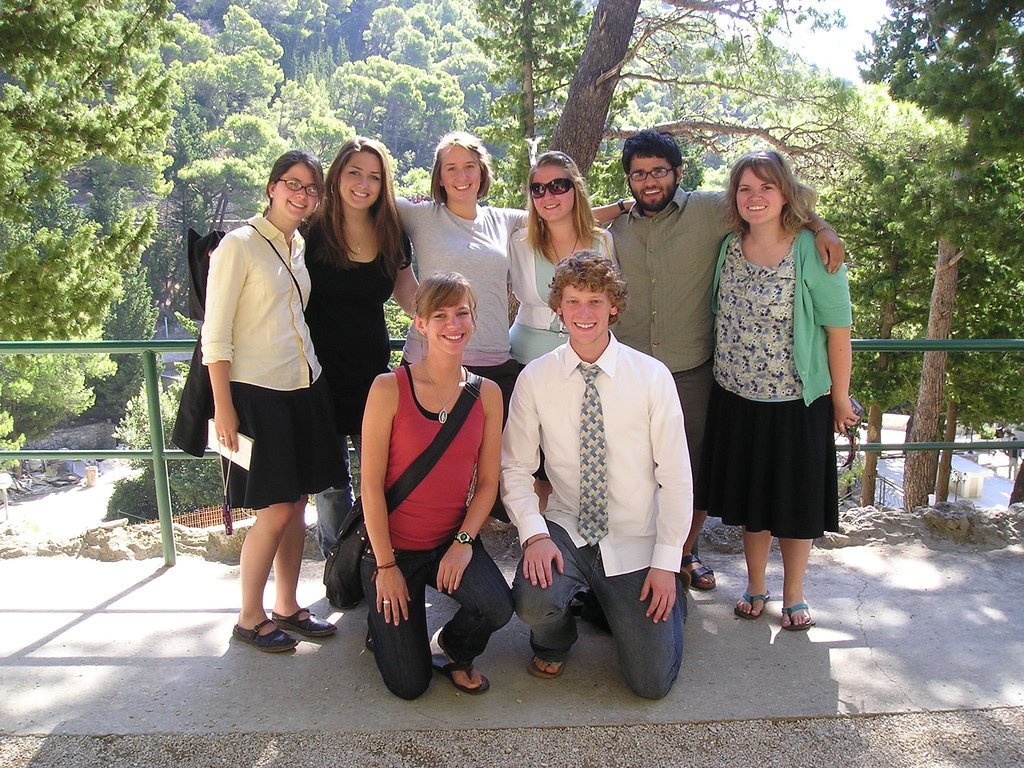
Label: not_food